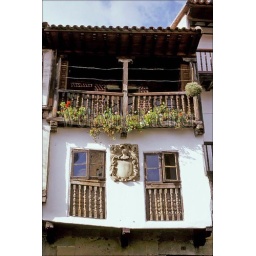
Spain, near santander, parador santillana del mar, street scene, local house, windows, balcony